Rough Night

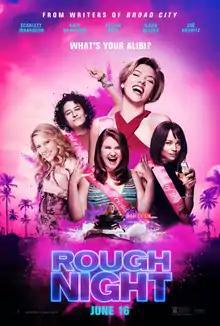
Theatrical release poster

Rough Night (alternately titled Rock That Body) is a 2017 American black comedy film directed by Lucia Aniello (in her feature debut) and written by Aniello and Paul W. Downs. It stars Scarlett Johansson, Kate McKinnon, Jillian Bell, Ilana Glazer and Zoë Kravitz in lead roles, as well as Paul Downs, Ty Burrell and Demi Moore in supporting roles. The story follows a bachelorette party that goes wrong after a male stripper dies.